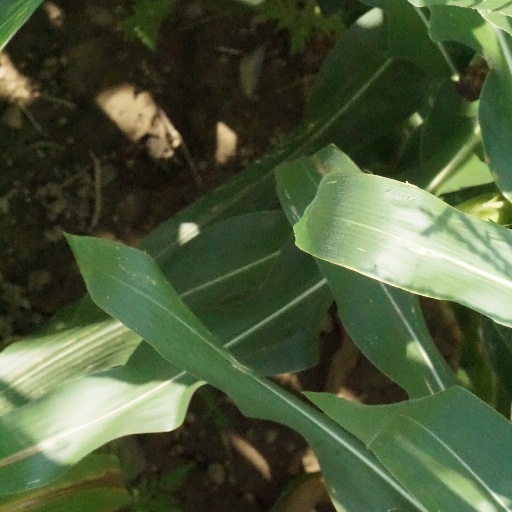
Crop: maize; corn